Patriarch Christopher II of Alexandria

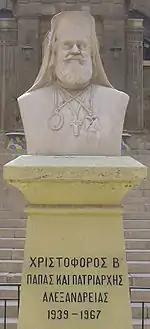
Bust of Christopher II located between St. George's Convent and St. George's Church in Cairo.

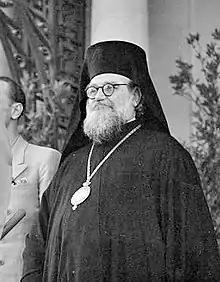

Christopher II (Kharalambos Danielidis, modern Greek: Χαράλαμπος Δανιηλίδης; 17 January 1876, Madytos - 23 June 1967) served as the Greek Orthodox Patriarch of Alexandria between 1939 and 1966.